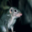
Label: shrew